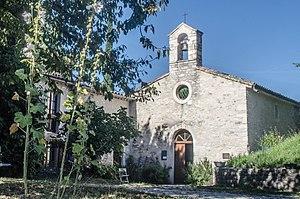
Montjoux, Drôme, Auvergne Rhône-Alpes, France
Églises possédant un clocher-mur, ou clocher à peigne, clocher-arcade ou campenard.
Montjoux est une commune française située dans le département de la Drôme en région Auvergne-Rhône-Alpes.